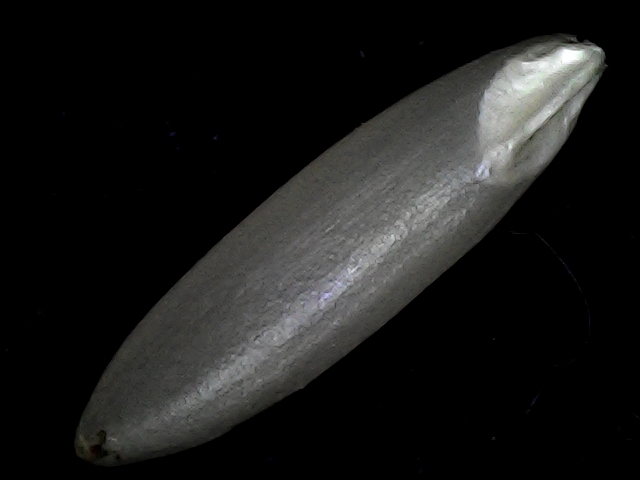
Rice variety: BRRI67